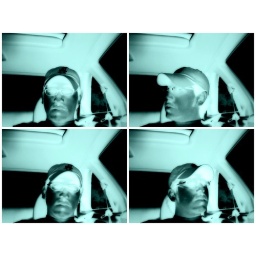
i was bored in the car with photo booth on my computer